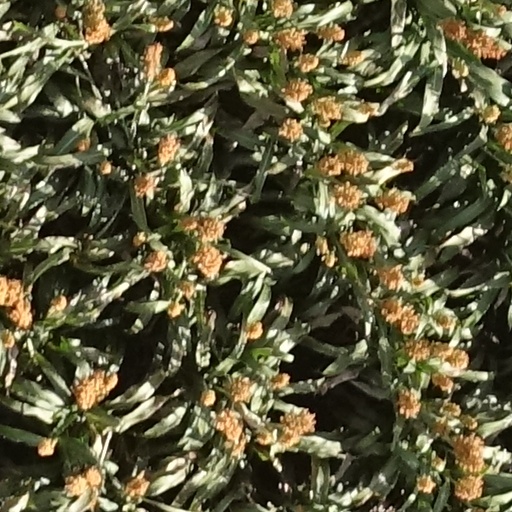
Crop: sorghum